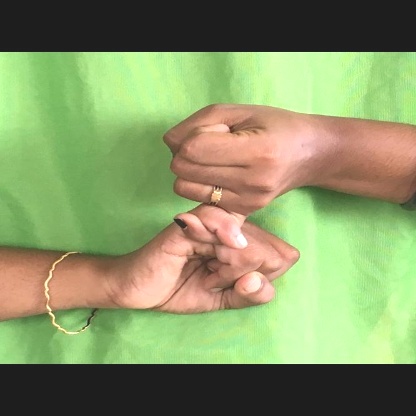
Mudra: Kilaka